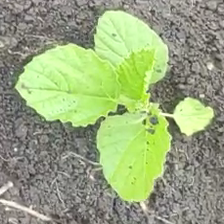
Weed species: Little_Mallow(Malva parviflora)